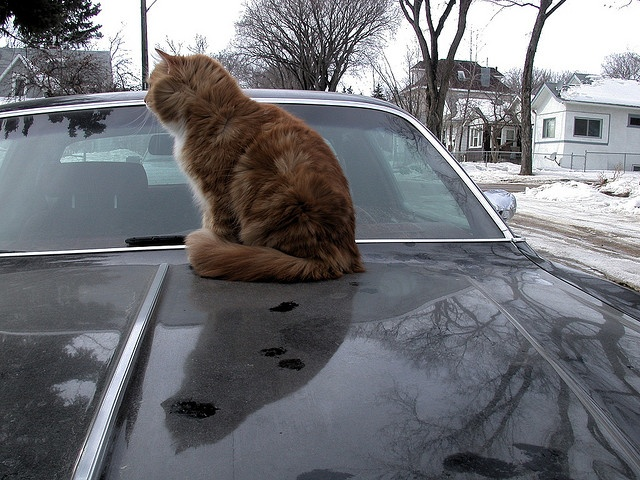
A cat sitting on the hood of a car.
The cat leaves paw prints as he seat on the car.
Cat sitting on the hood of a car on a winter day
A cat is sitting on a car hood on a wintery day.
Cat sitting on the hood of a car in winter